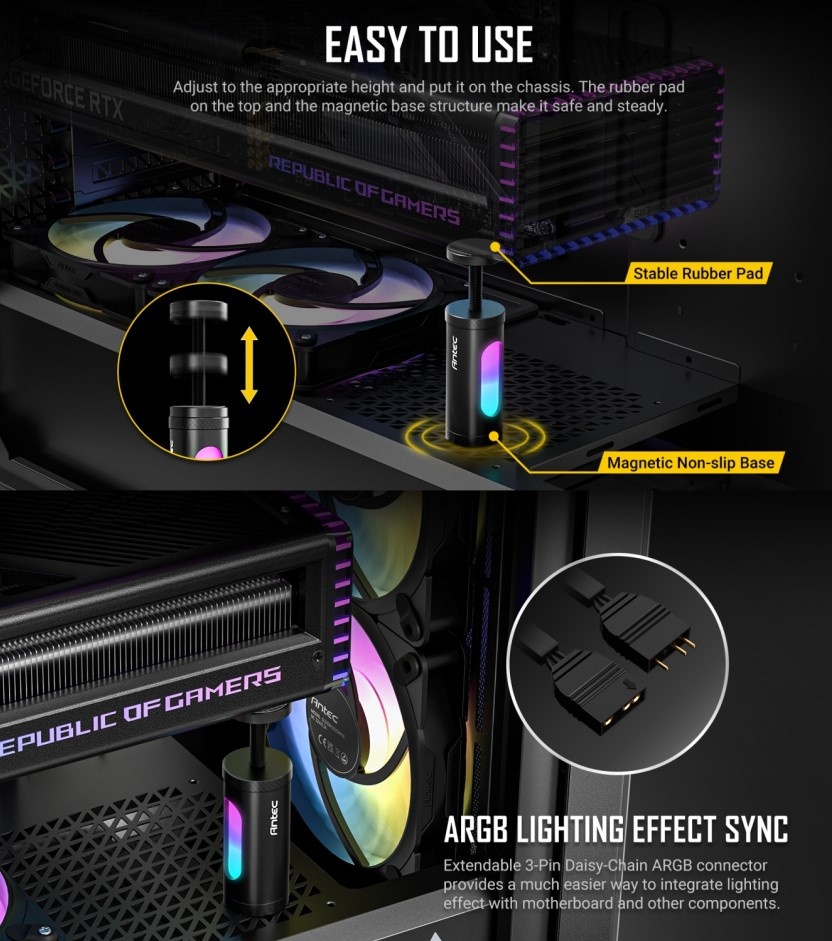
Antec I Shape ARGB Black GPU Bracket, L100,  Solid Construction for large GPU 3-Pin Daisy Cable - Stable Ruibber Pad top. Magnetic Non-Slip Base.
Antec I Shape ARGB White - GPU Holder, Aluminum Alloy Metal. Magnetic Non-Slip Base, Tool Free. Stable Rubber Pad top Extendable 3-Pin Daisy-Chain ARGB connector Height up to 110mm
Brand: DVE Cloud
Category: Electronics > Electronics Accessories > Computer Components > I/O Cards & Adapters > Video Cards & Adapters